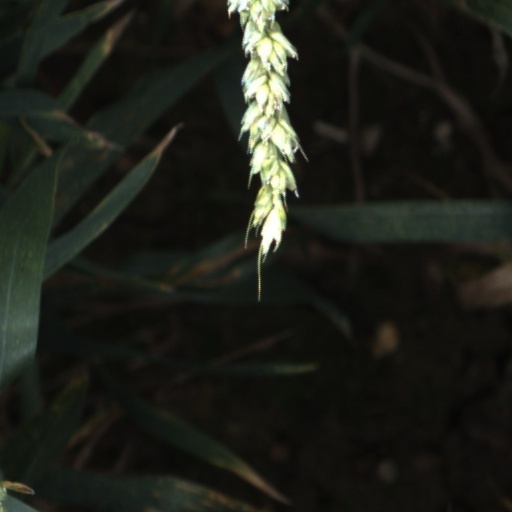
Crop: wheat